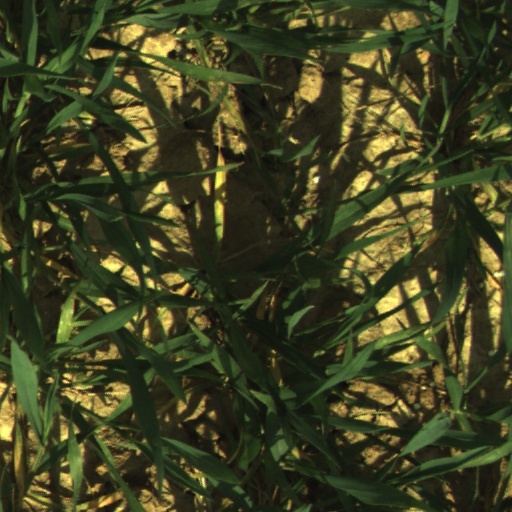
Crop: wheat